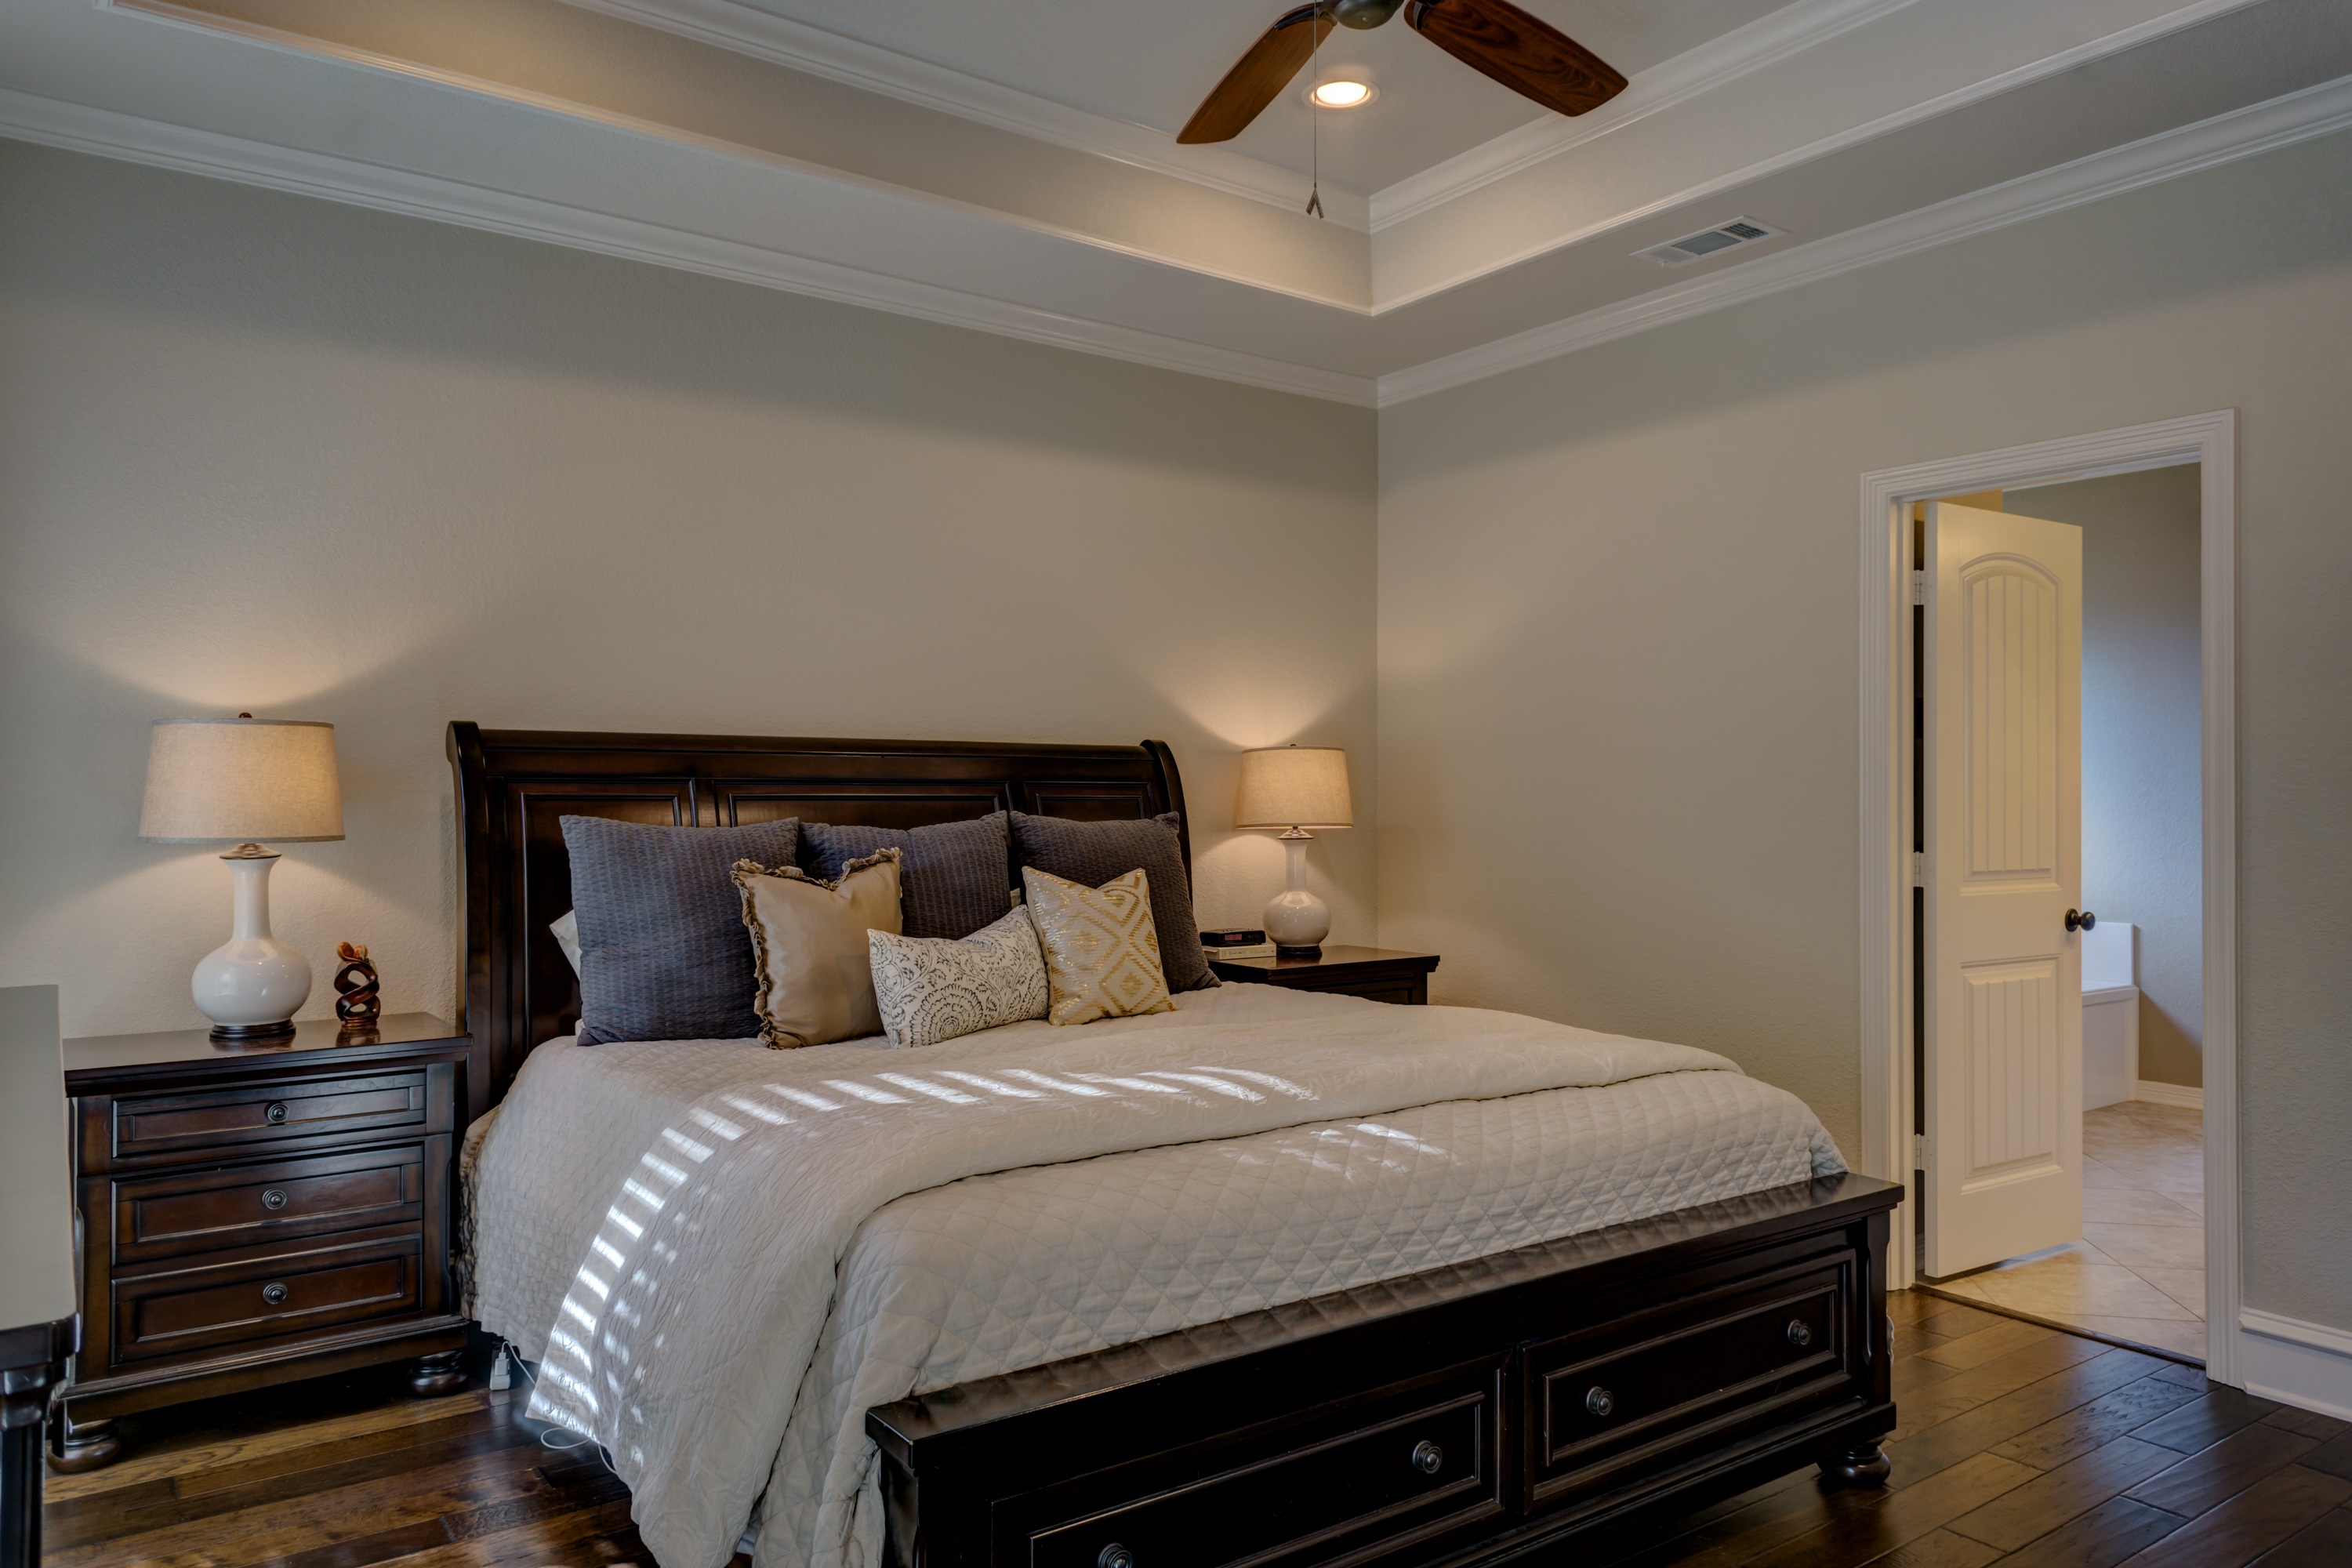
architecture, house, floor, interior, home, ceiling, cottage, property, residential, furniture, room, bedroom, interior design, design, hardwood, bed, real, estate, suite, real estate